George Leonard Chaney

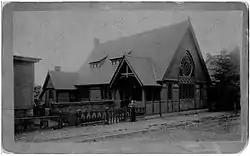
Church of Our Father, Rev. Chaney

Not long after he graduated from Meadville Theological Seminary, Boston's Hollis Street Church called the 26-year-old Chaney to their pulpit in 1862., This call to the Hollis Street pulpit was Chaney's first pastorate. Reflecting on this period, an 82-year-old Chaney noted, "A minister's first parish is his real school of preparation for the ministry.” The imprint of this first pastorate is seen in his future endeavors. Chaney served the Hollis Street Church for 15 years, from 1862 to 1877.